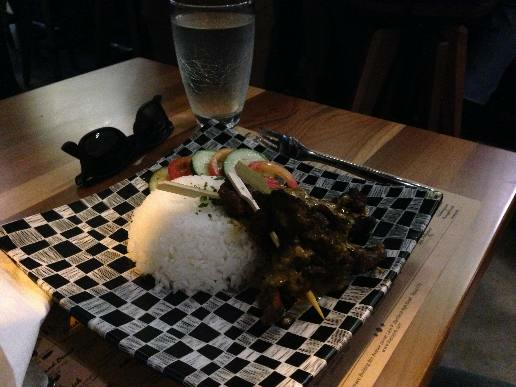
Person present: No